Shinobi Legions

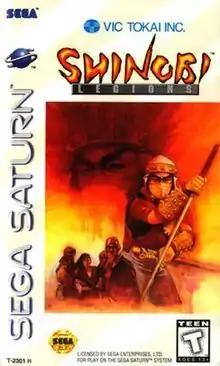
North American box art

Shinobi Legions, known in Europe as Shinobi X, is a 1995 hack and slash platform game developed and published by Sega for the Sega Saturn. The player controls the ninja Sho on his quest to prevent his brother Kazuma from finding and using an ultimate ninjitsu technique that could end the world.